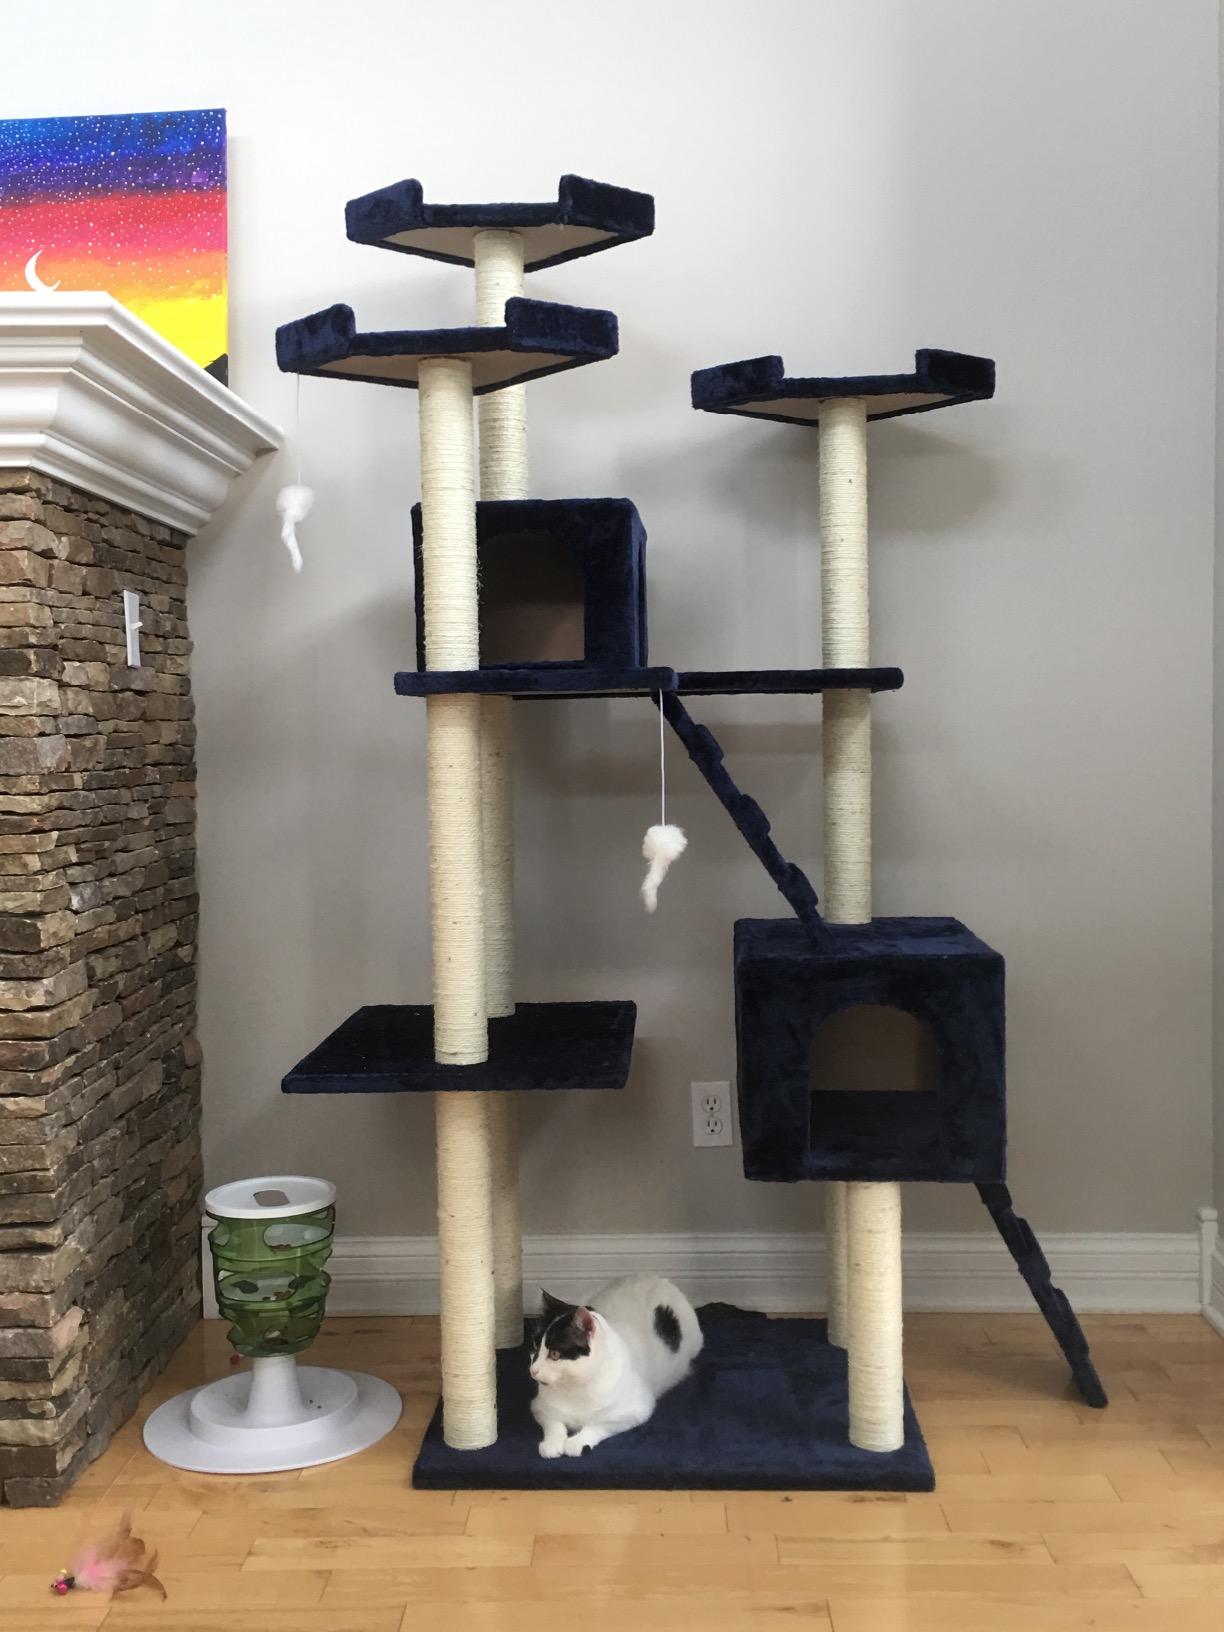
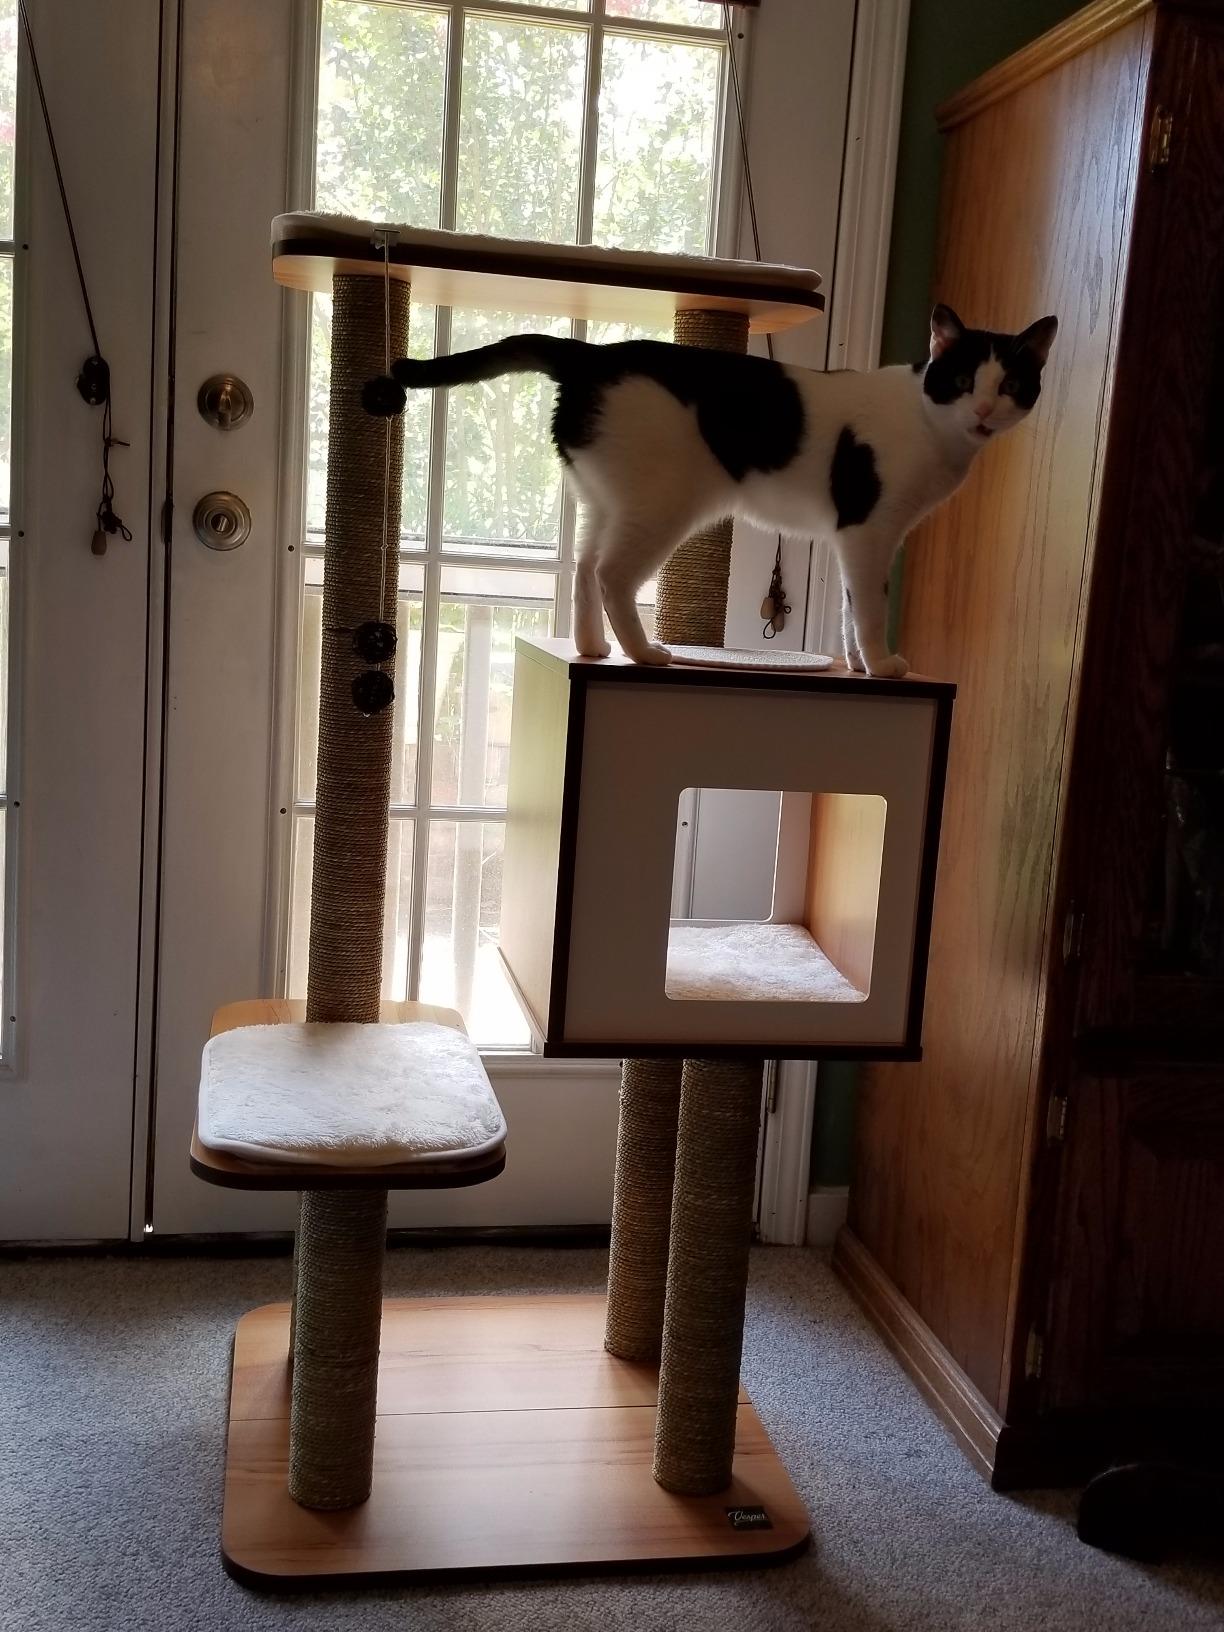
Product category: items_cat tree
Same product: no